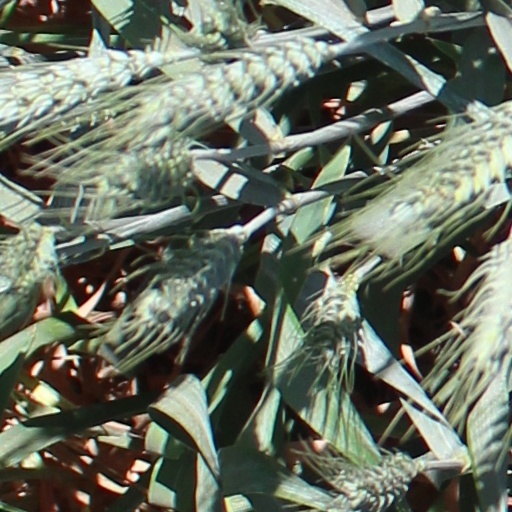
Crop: wheat